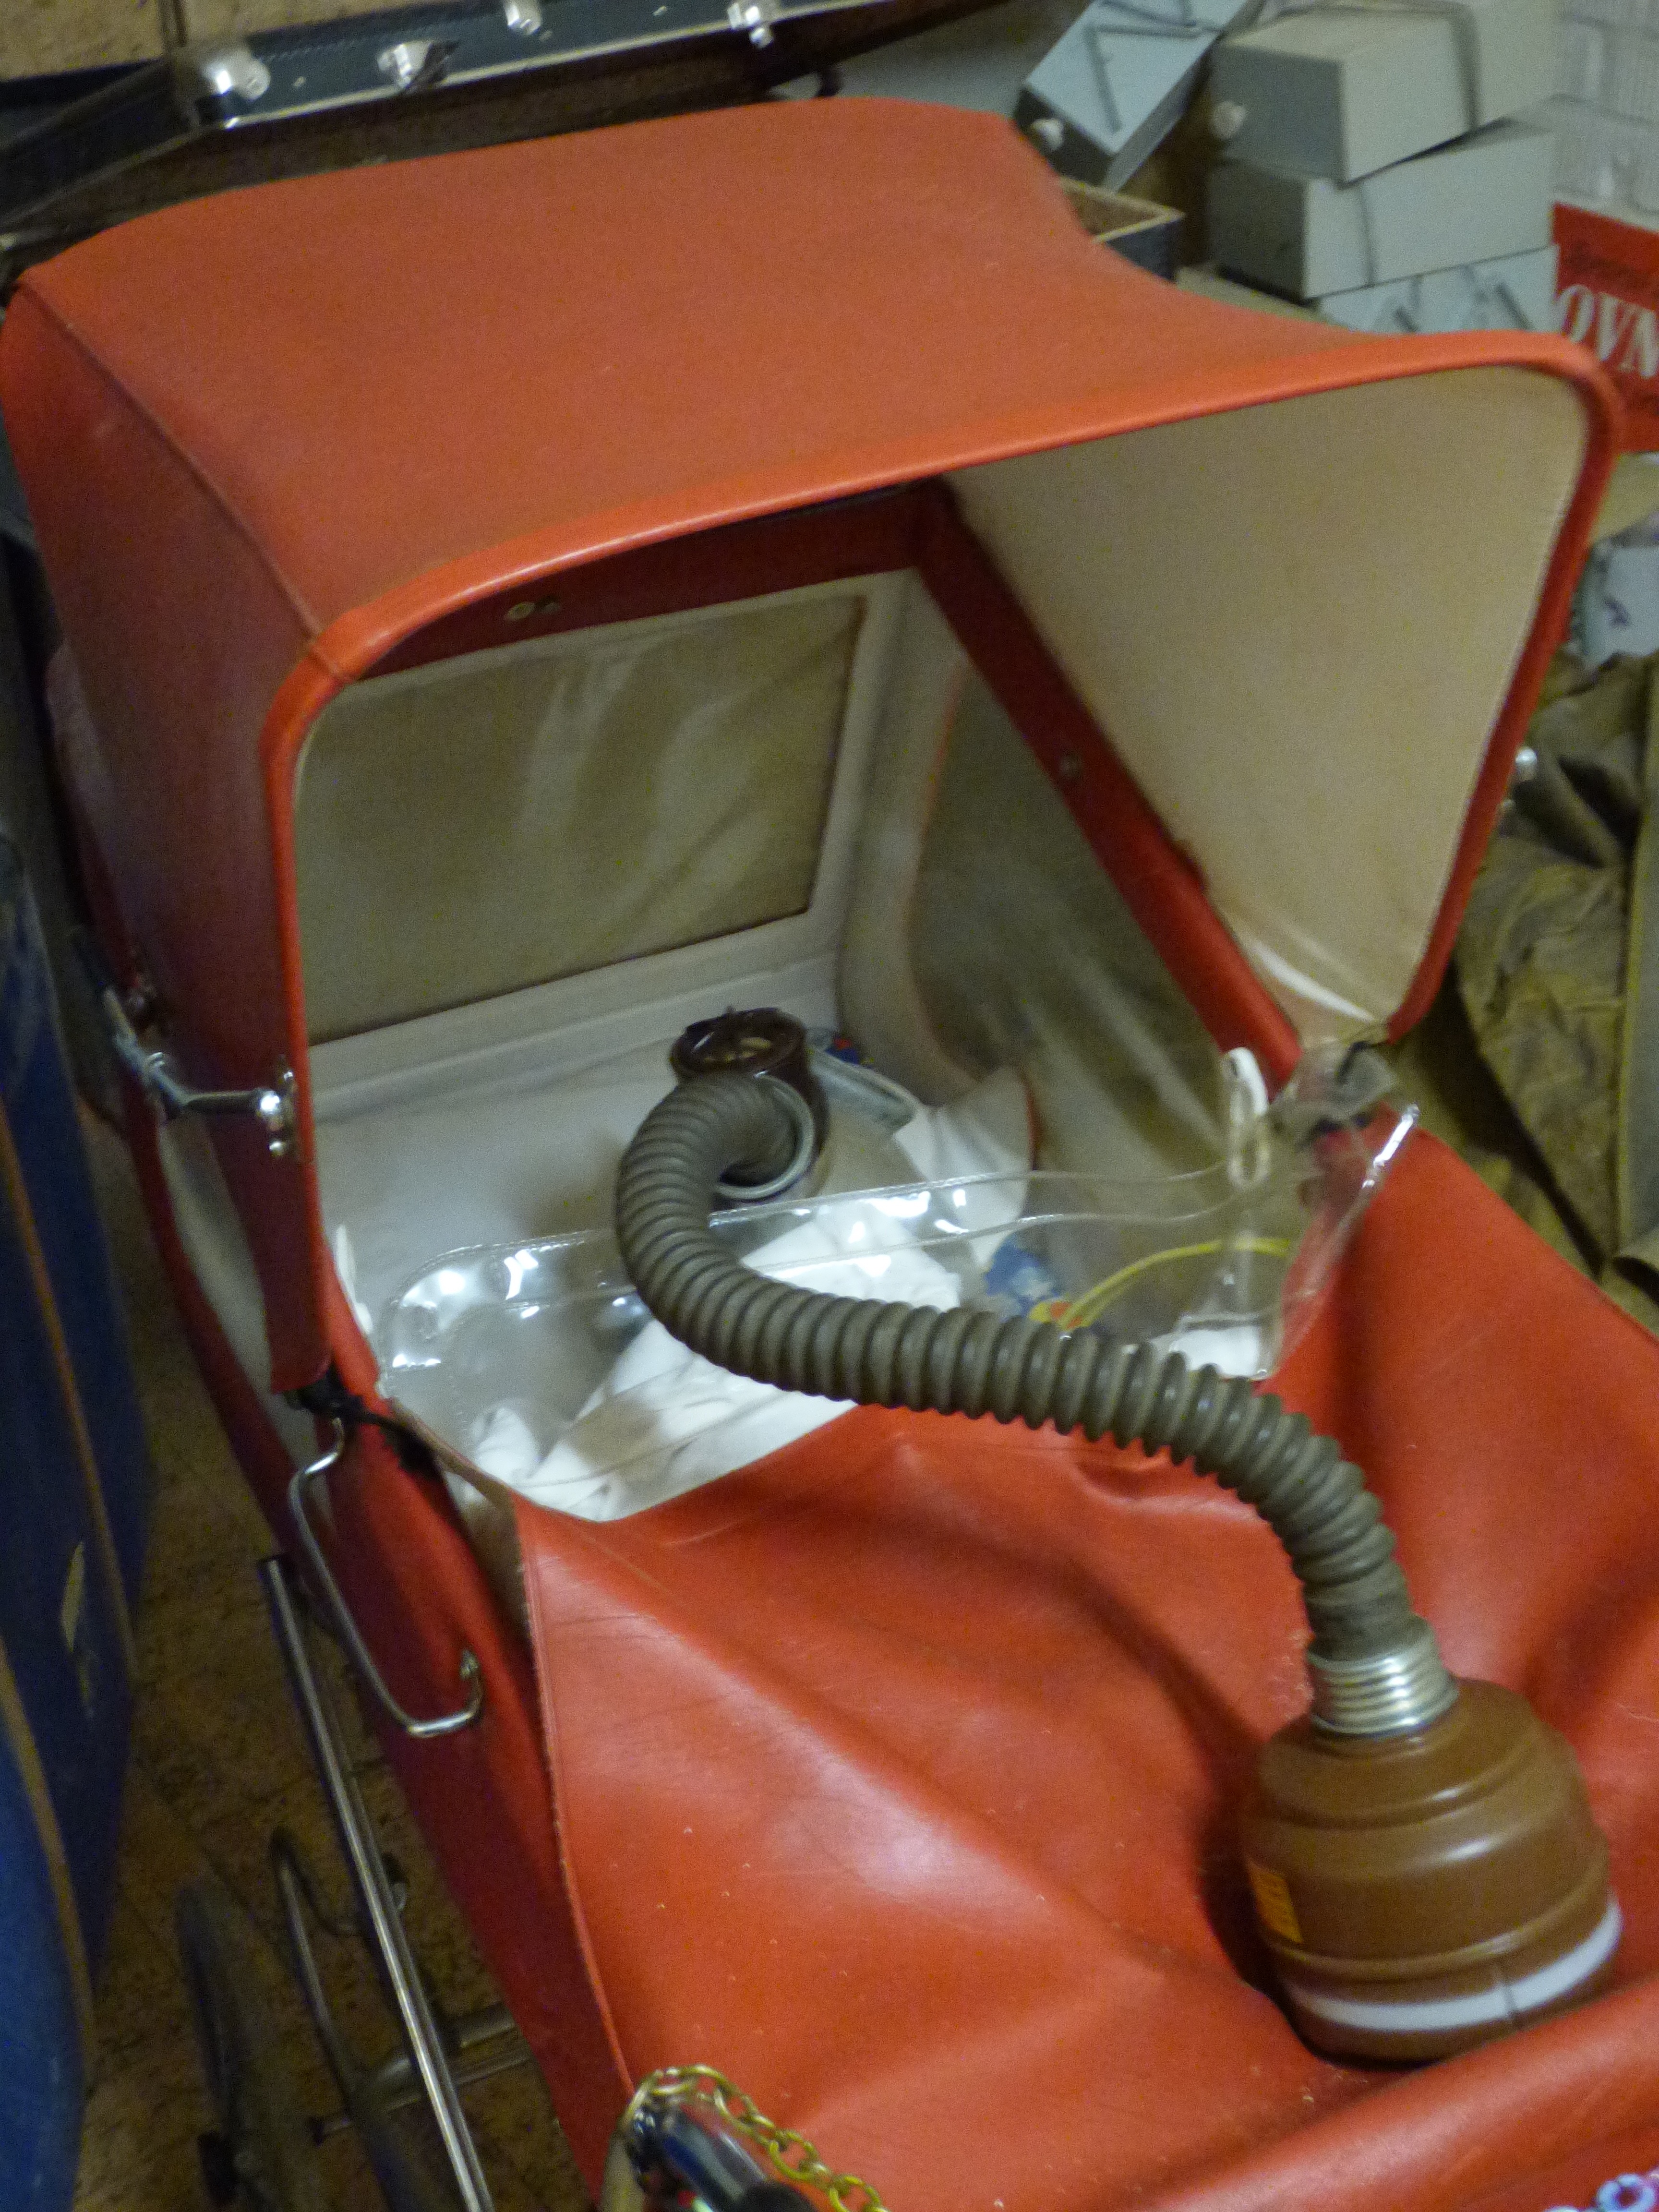
car, wheel, glass, vehicle, child, vintage car, shelter, mask, engine, gas, filter, protection, protect, stroller, the military, newborn baby, radiation, the war, the mask, contamination of the, automobile make, automotive exterior